Oshodi market

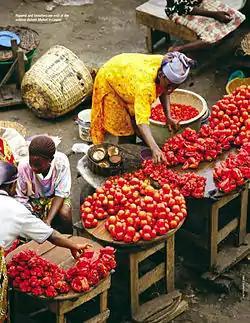
Oshodi market lagos

The market was established in 1860 when Nigeria was under British colonial rule to support its slave trade activities. Oshodi was one of the first beneficiaries of the urban boom that occurred in the 19th Century. This was due to the construction of railway lines between Lagos and the North by the British led government, for the transit of workers across the country.